Robert Burnes

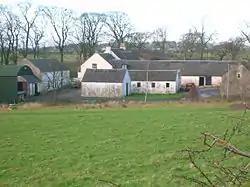
Titwood Farm

Roberts parents were Robert Burnes and Isabella Keith. He retained the spelling 'Burnes' throughout his life; however, his nephew favoured the Ayrshire spelling of 'Burns' and official records as well as his memorial inscription omit the 'e'.